Jose Gabriel del Rosario Brochero

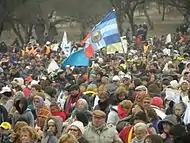
Pilgrims present at the 2013 beatification for Brochero

It was suggested that Pope Francis could preside over the canonization in Cordoba in July 2016 during a possible apostolic visit to Argentina, though it would be celebrated in Rome if the visit did not go ahead. Since the pontiff's visit was rescheduled, the canonization would not take place in Argentina as was expected but would take place in Rome when it would be approved.